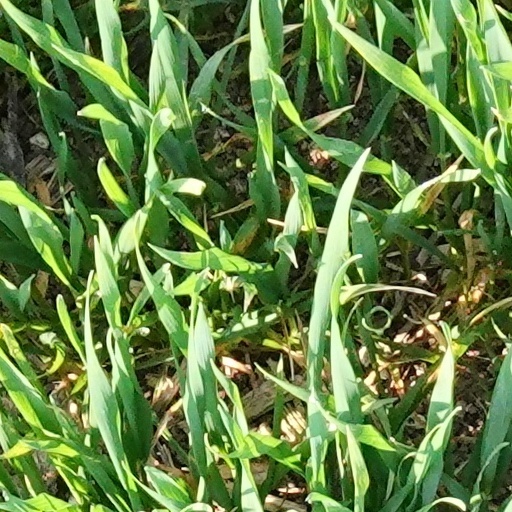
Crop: wheat